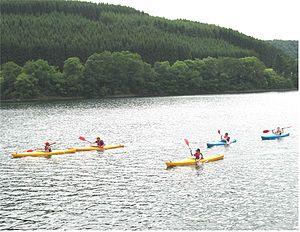
Le Lac de la Haute-Sûre, est une commune luxembourgeoise située dans le canton de Wiltz.
Le lac de la Haute-Sûre est un lac artificiel situé dans le nord du grand-duché de Luxembourg. Il est le résultat de la construction d'un grand ouvrage hydraulique sur la Sûre : le barrage d'Esch-sur-Sûre.